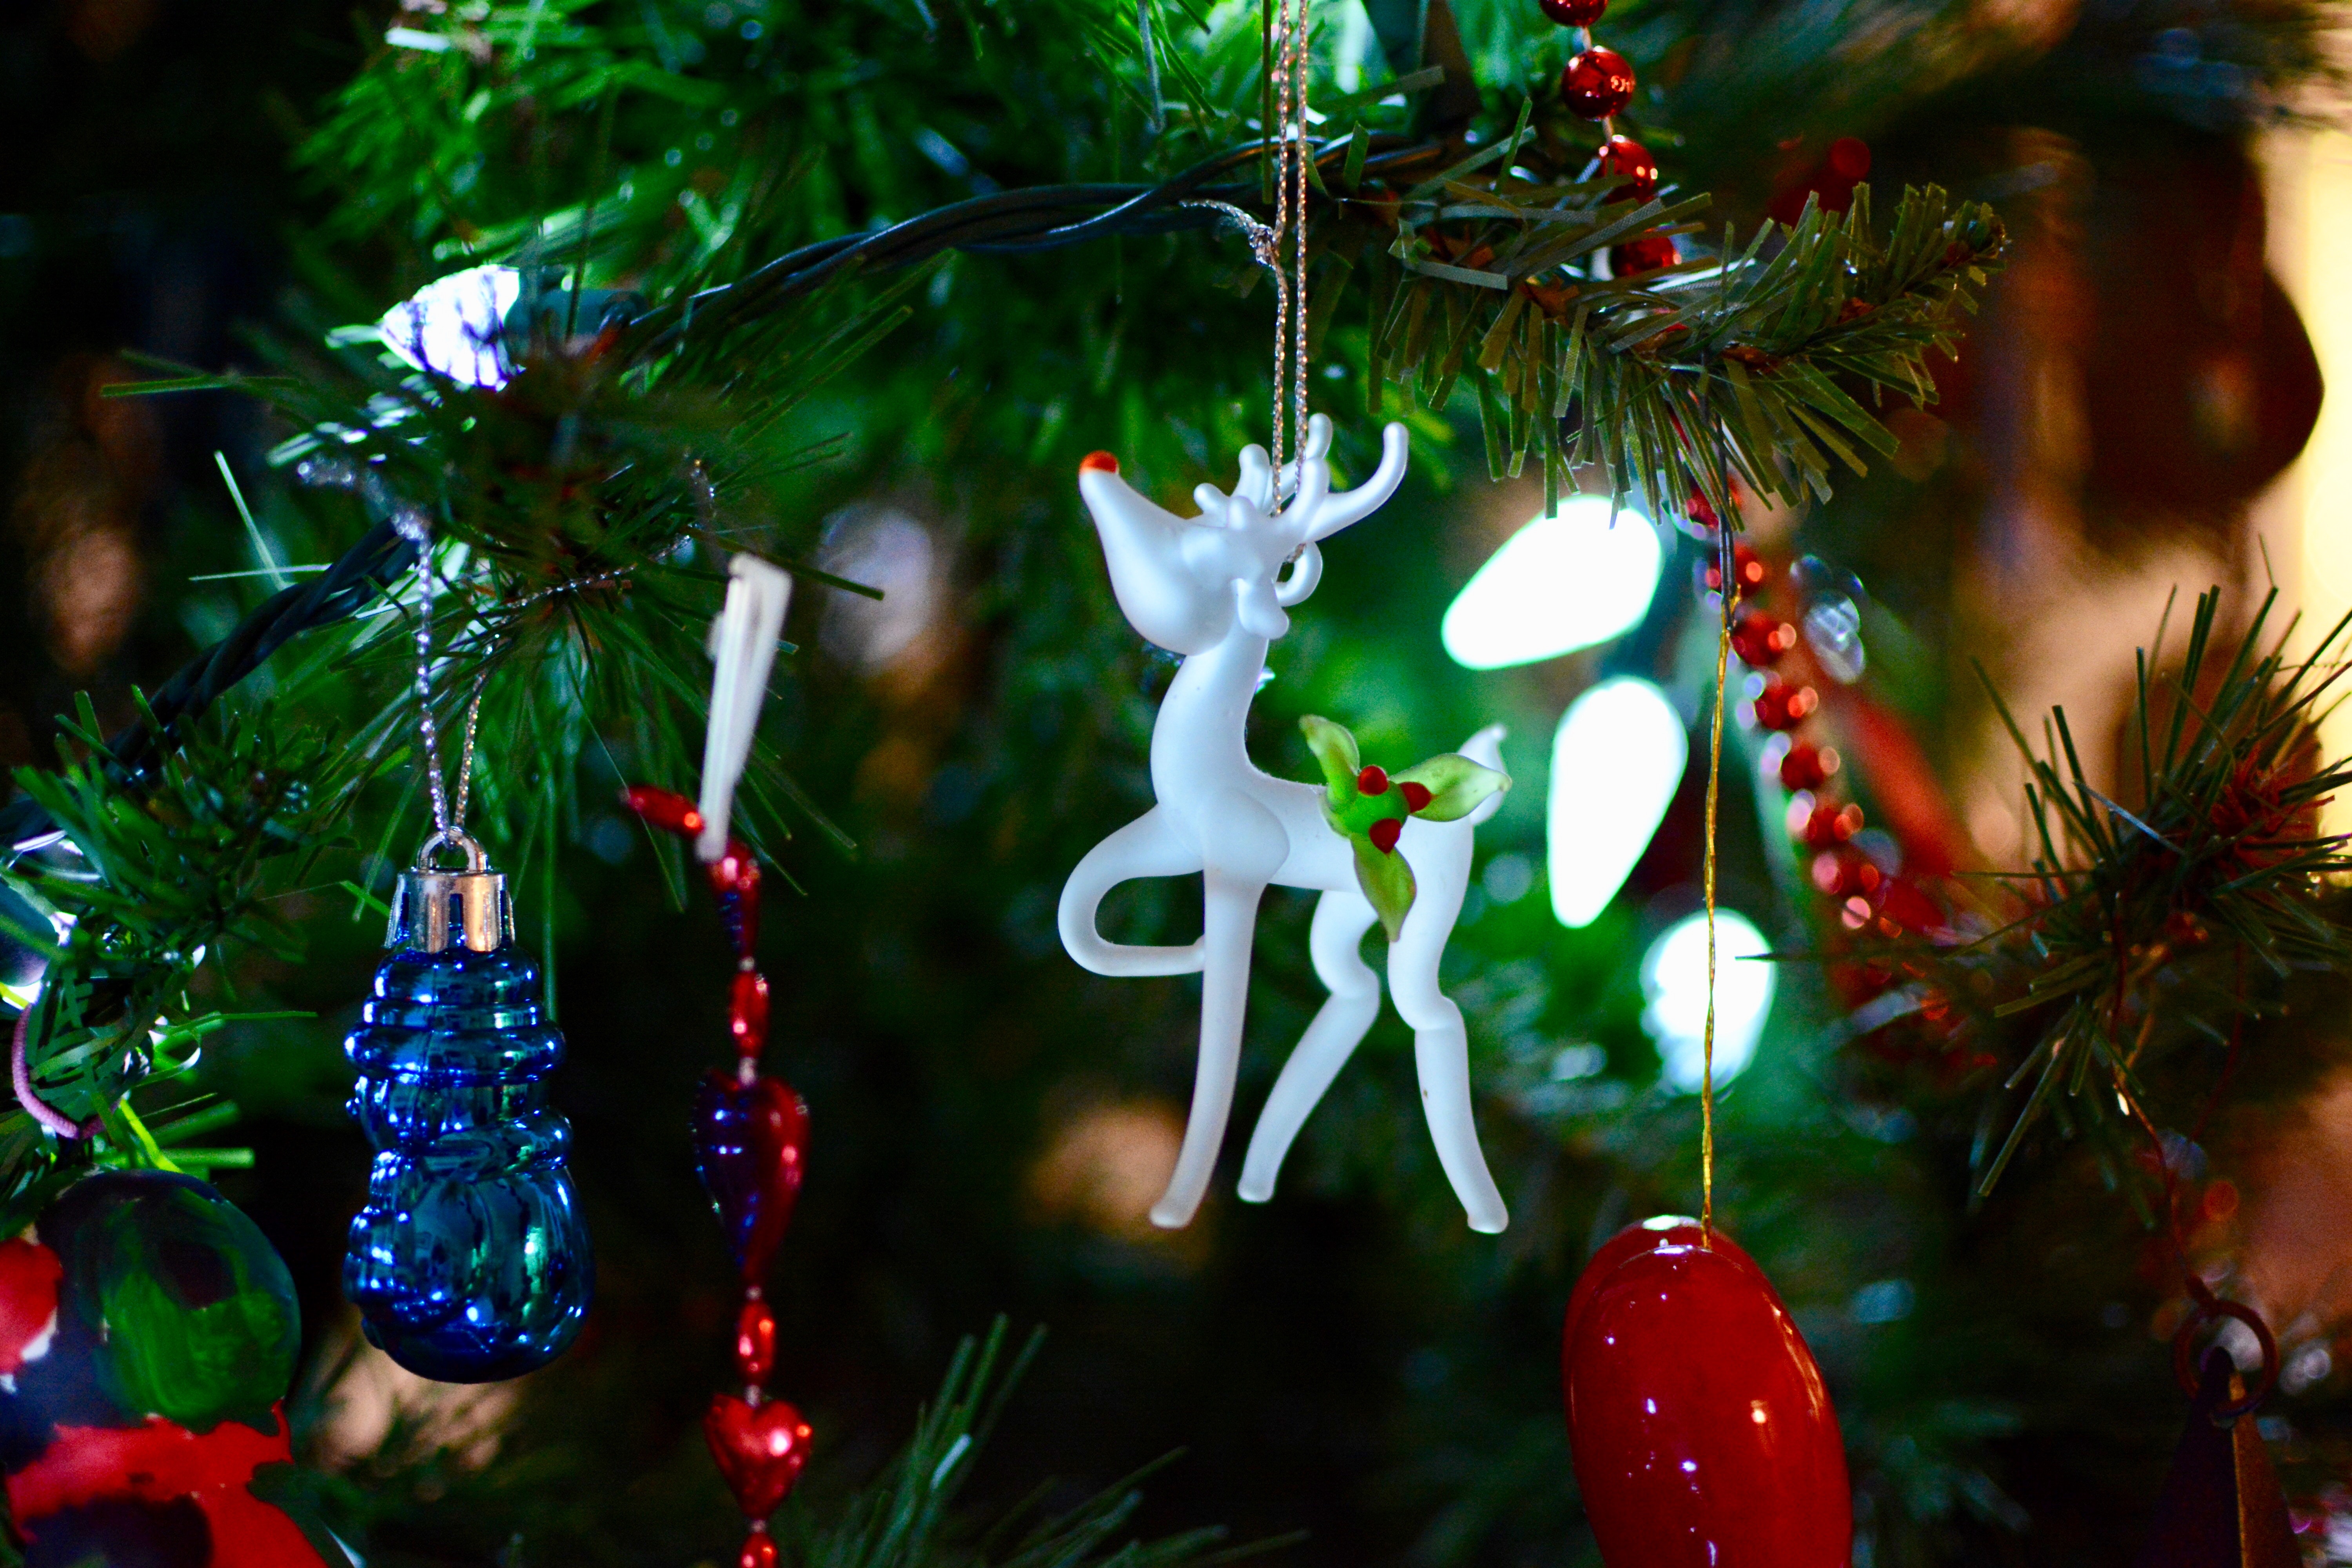
christmas, christmas decoration, tree, christmas ornament, event, holiday, christmas tree, fir, tradition, christmas lights, evergreen, decor, fete, plant